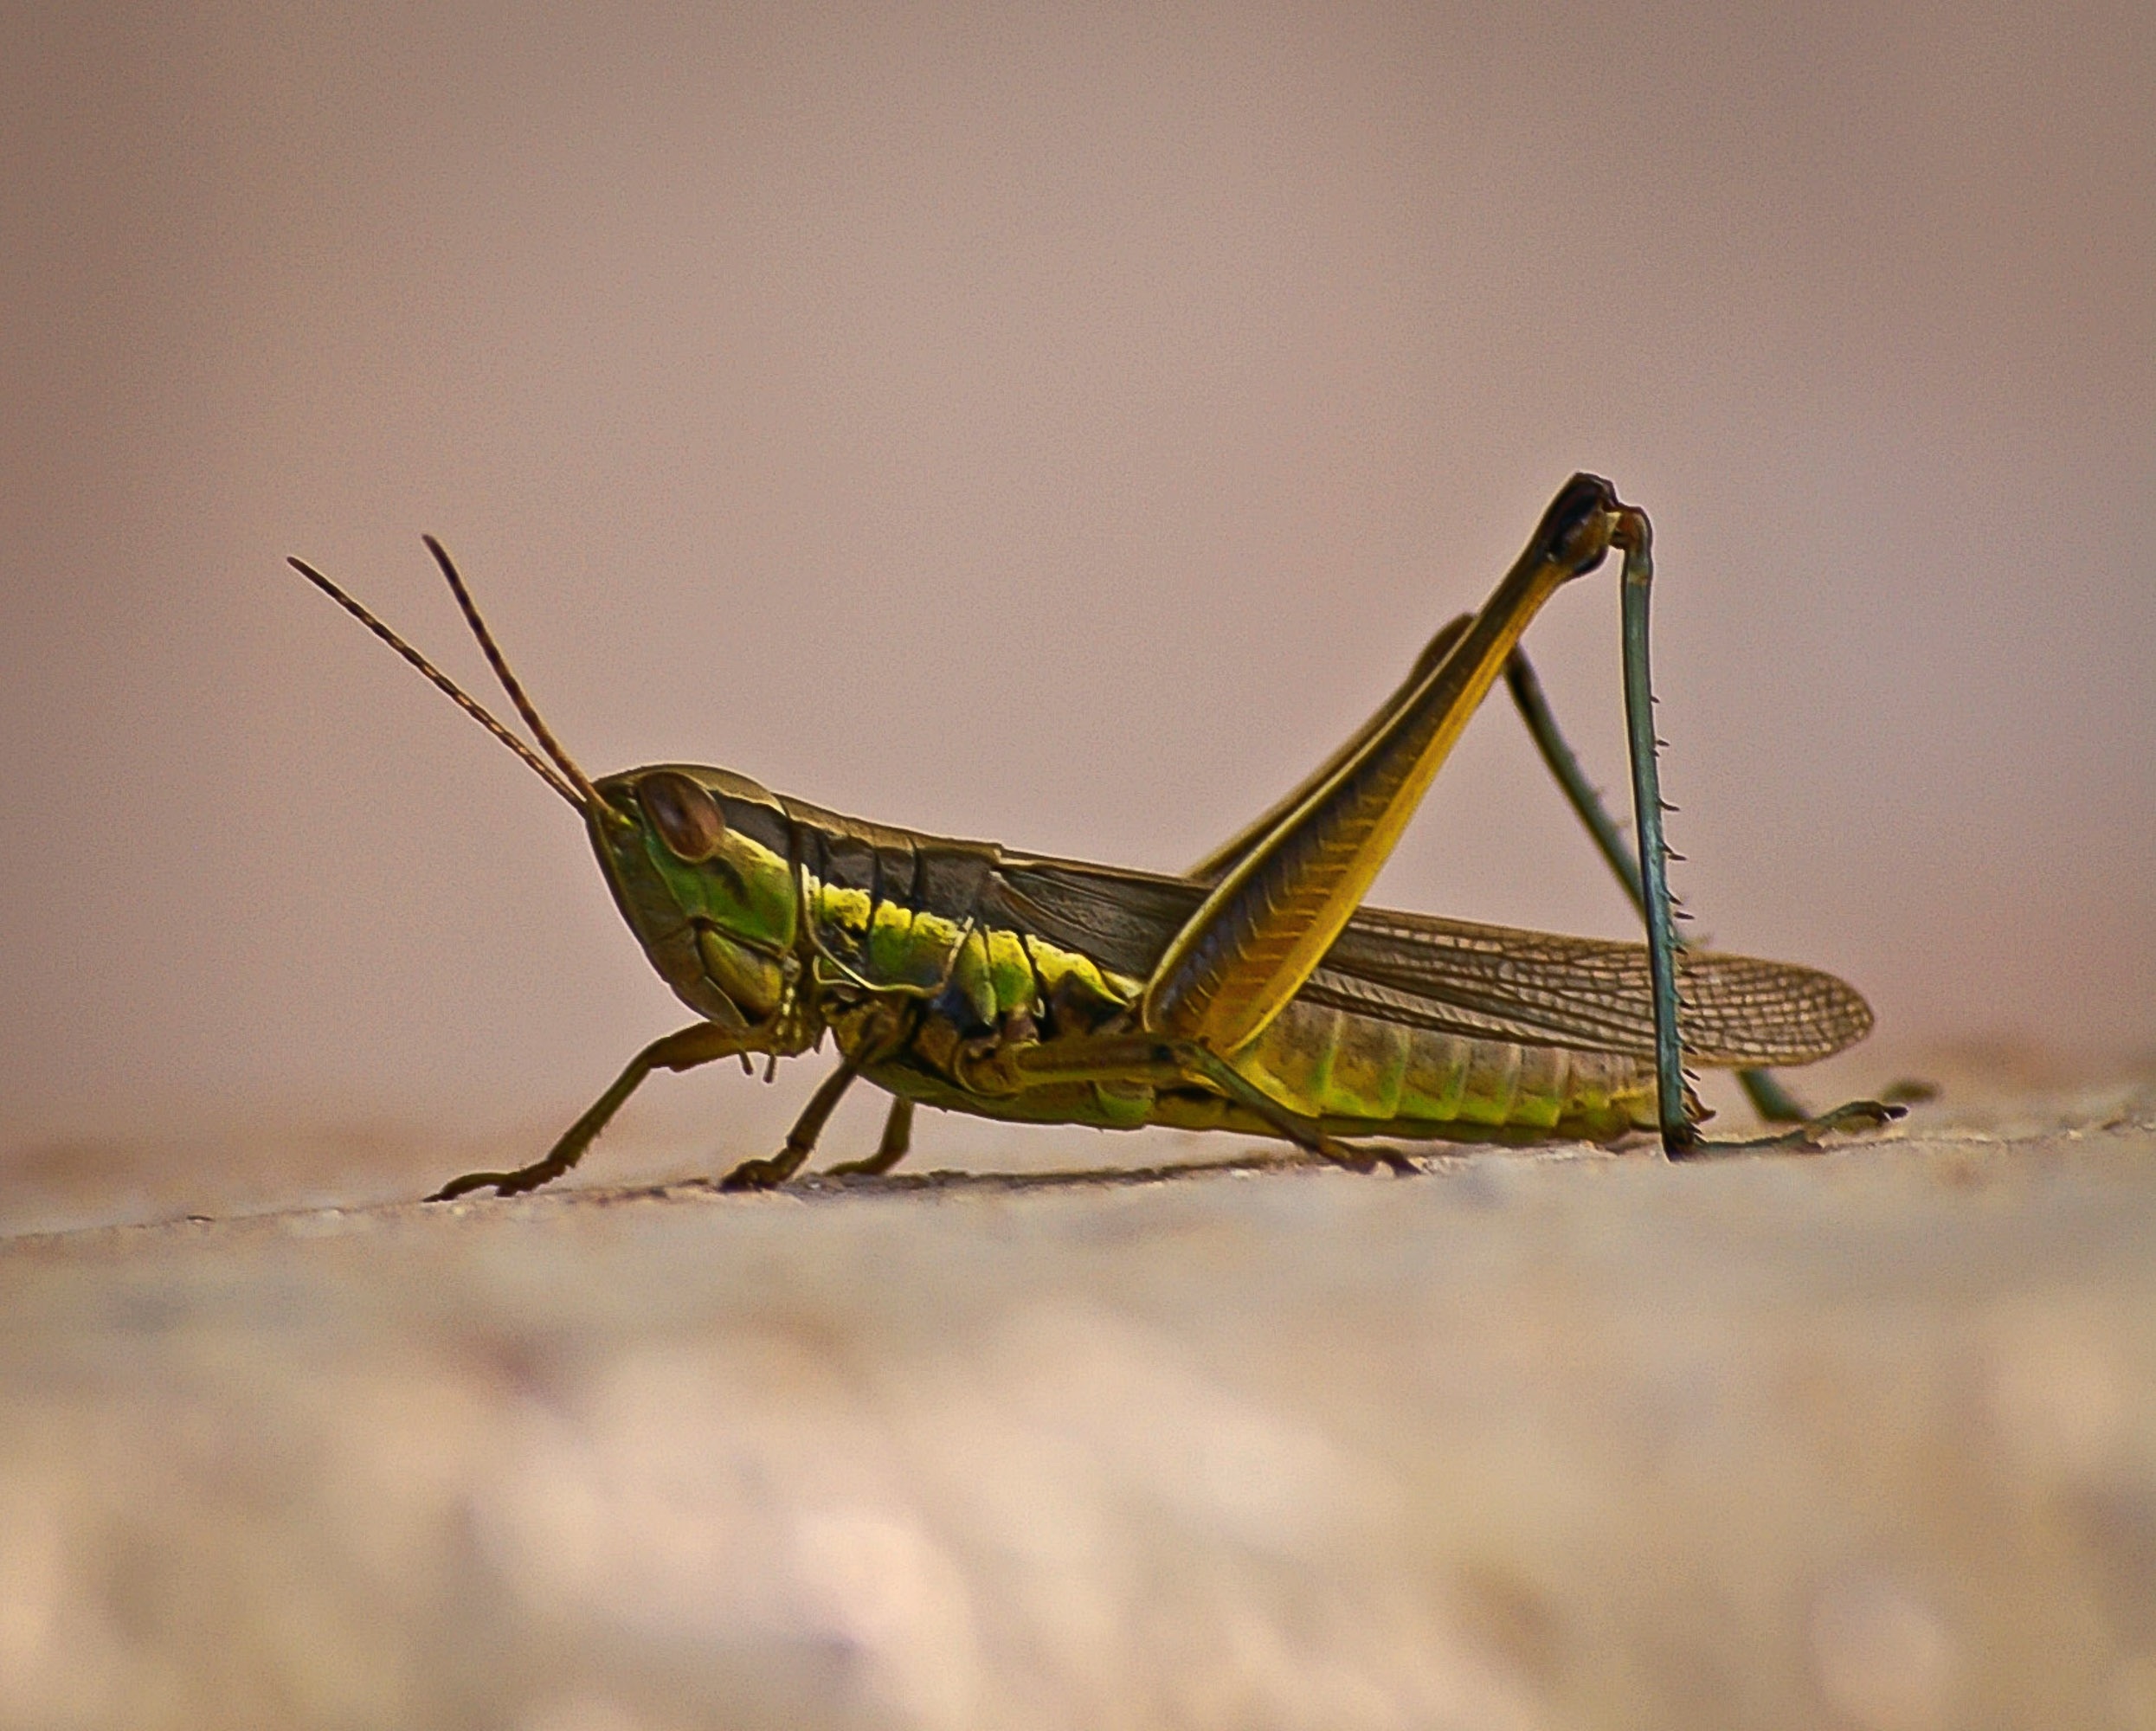
wing, wildlife, wild, green, insect, fauna, invertebrate, close up, mantis, grasshopper, locust, macro photography, arthropod, cricket like insect